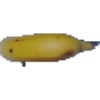
Label: Banana 1